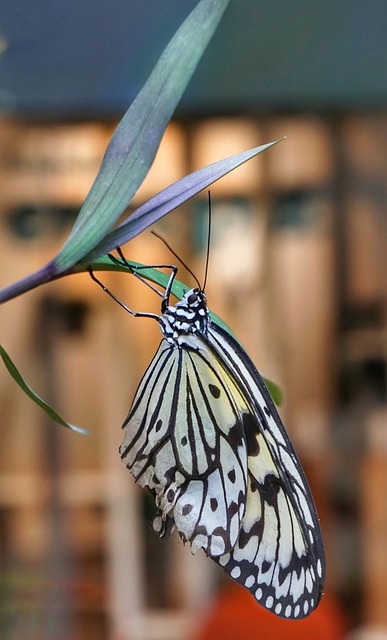
Label: butterfly